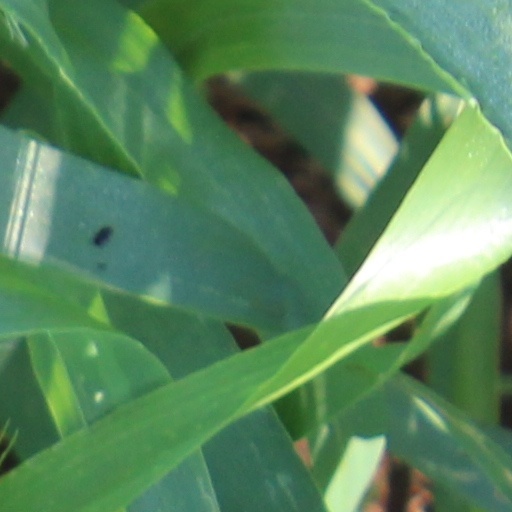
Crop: wheat